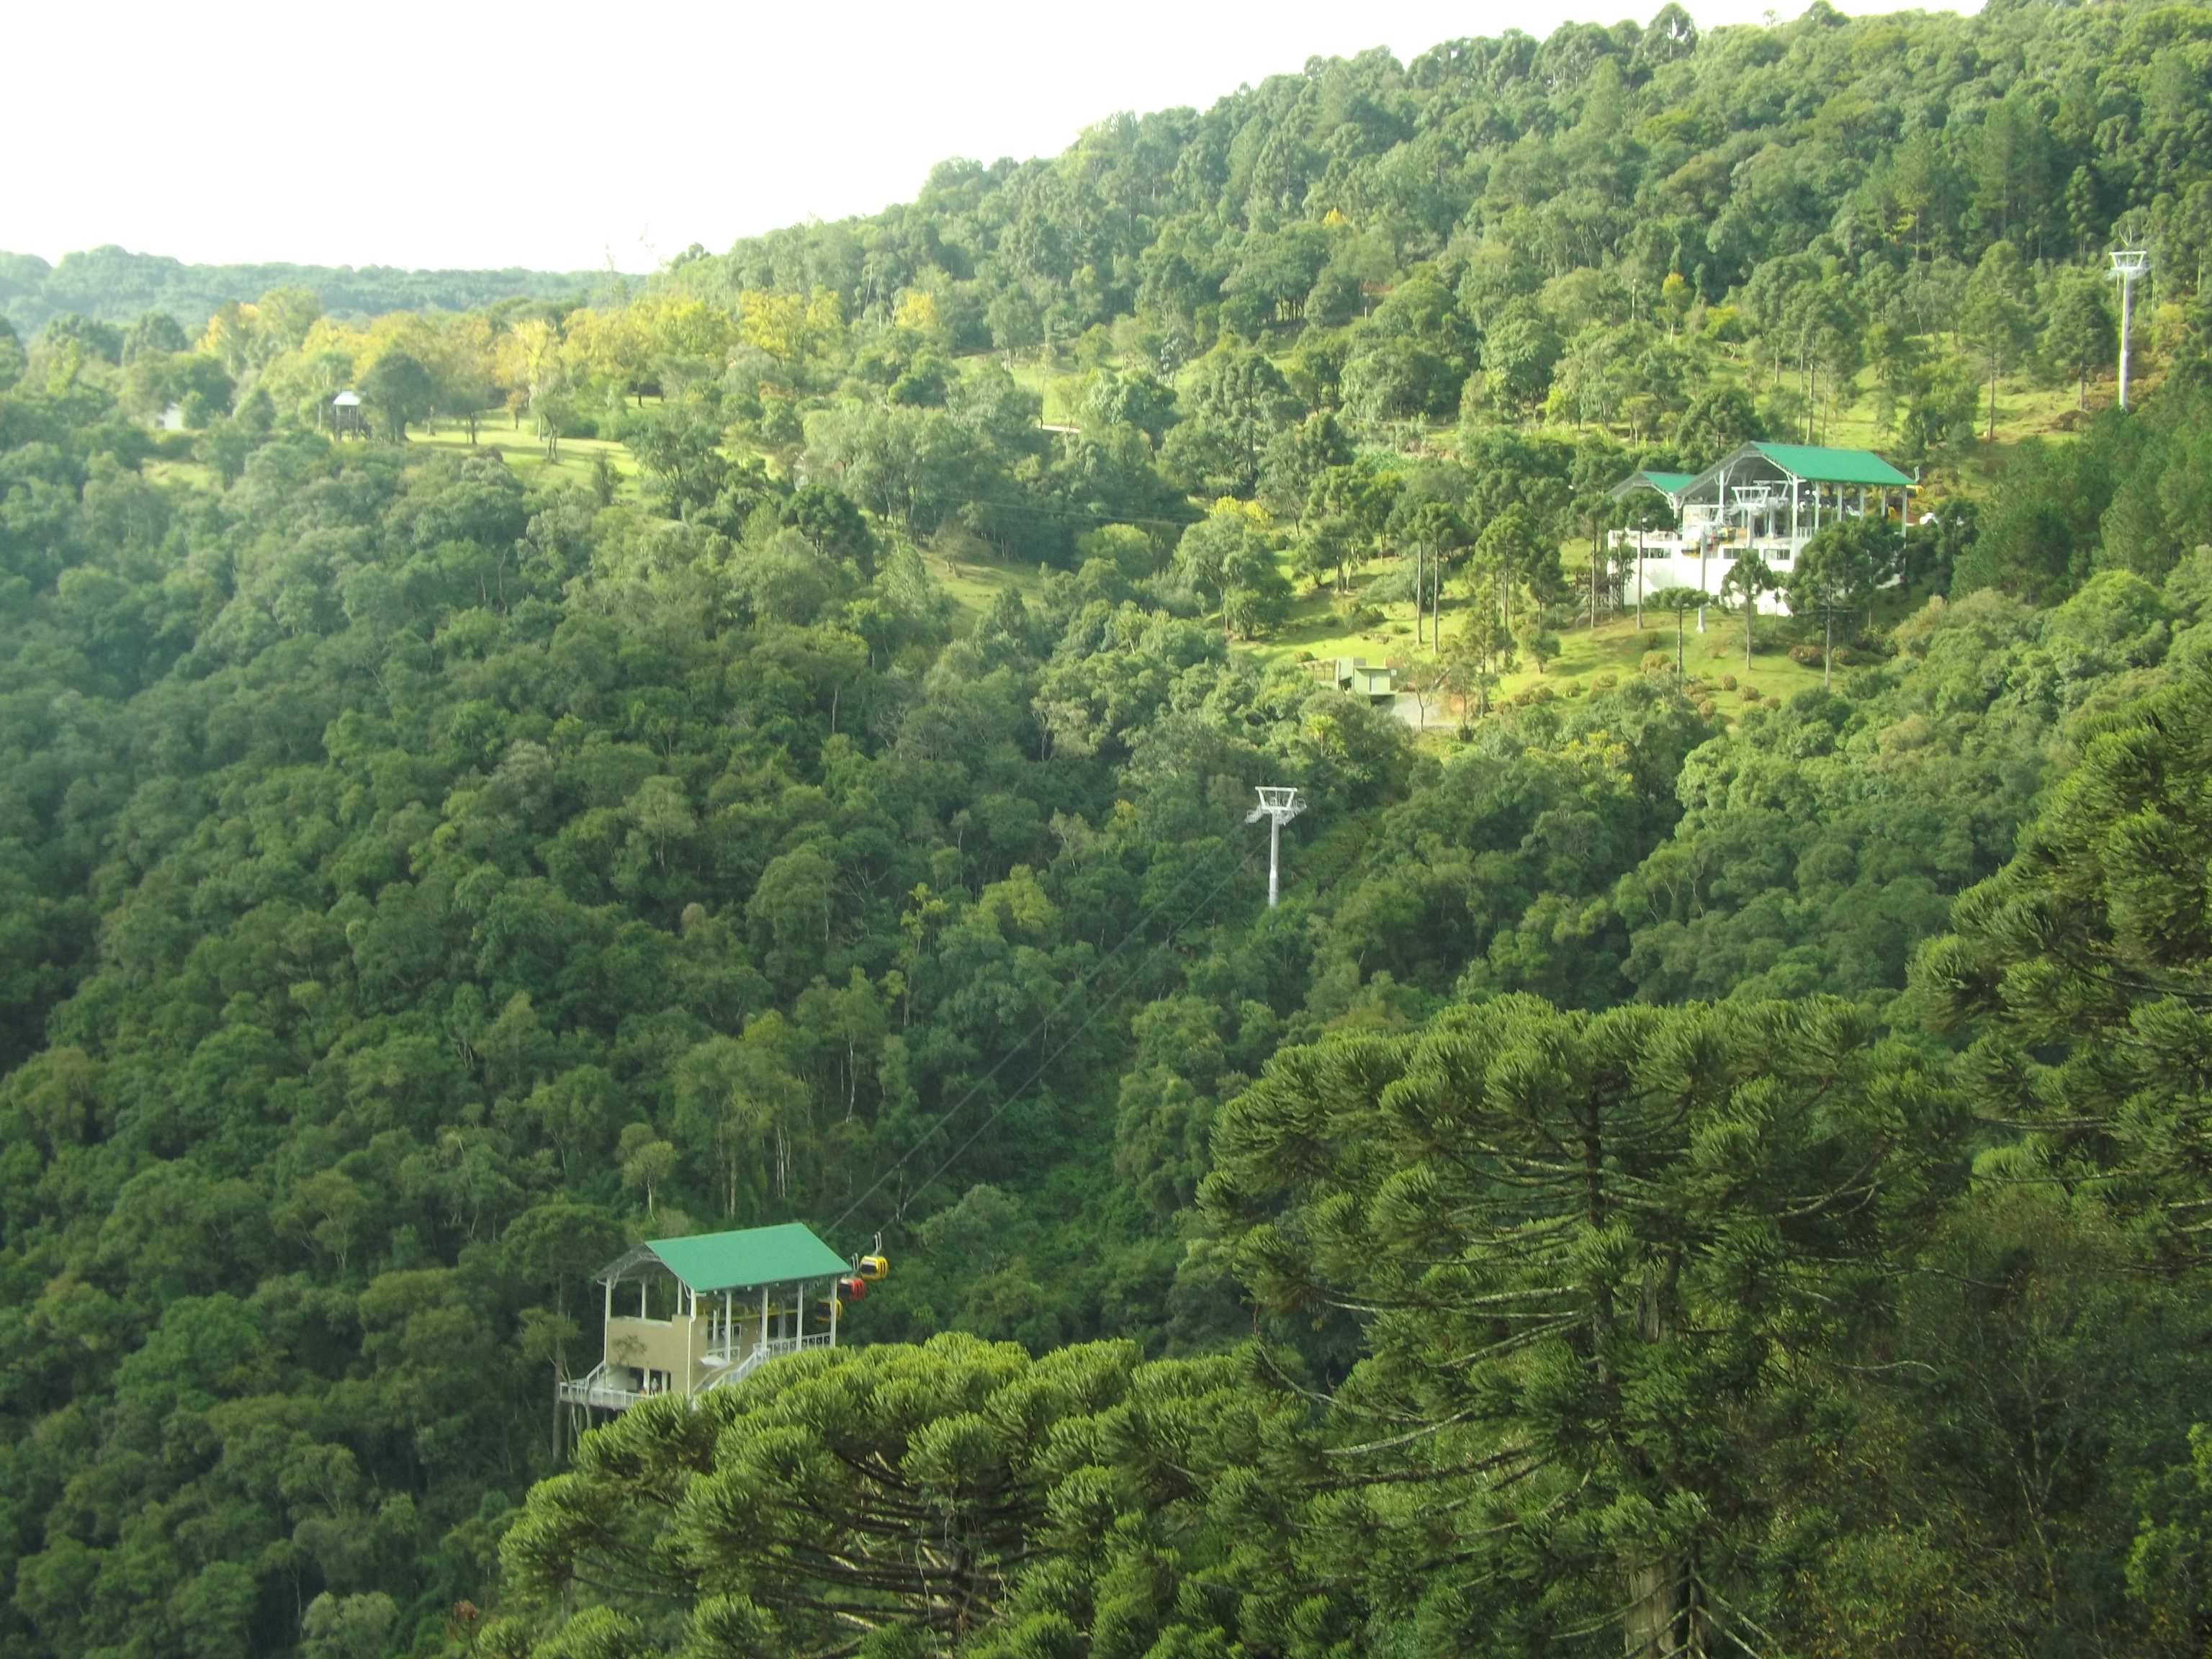
landscape, forest, grass, mountain, meadow, hill, valley, mountain range, green, jungle, park, ridge, cinnamon, trees, mountains, vegetation, rainforest, plantation, plateau, brazil, habitat, ecosystem, rio grande do sul, hill station, biome, atlantic forest, old growth forest, natural environment, geographical feature, mountainous landforms, temperate broadleaf and mixed forest, temperate coniferous forest